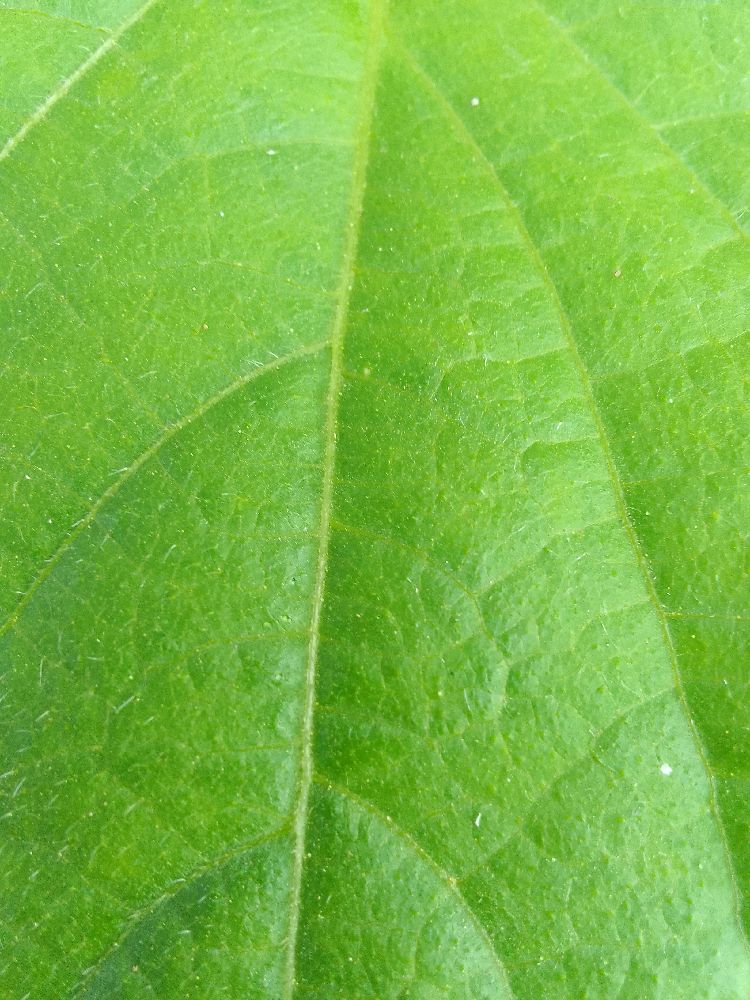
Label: healthy